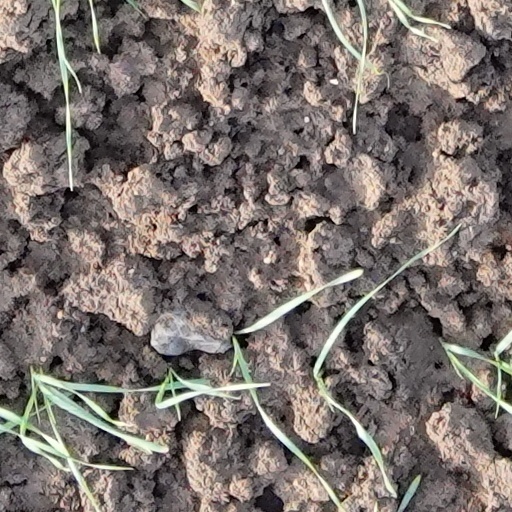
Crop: wheat